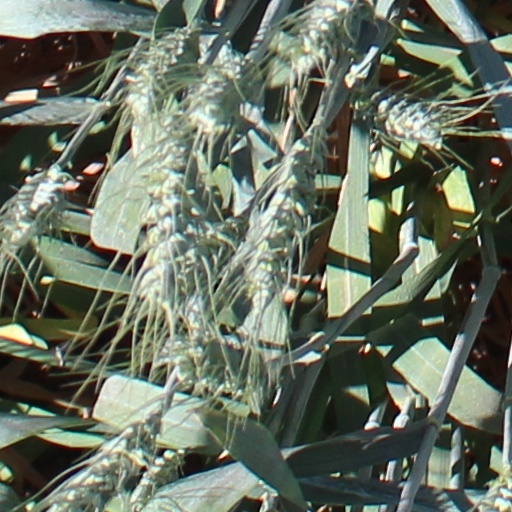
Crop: wheat